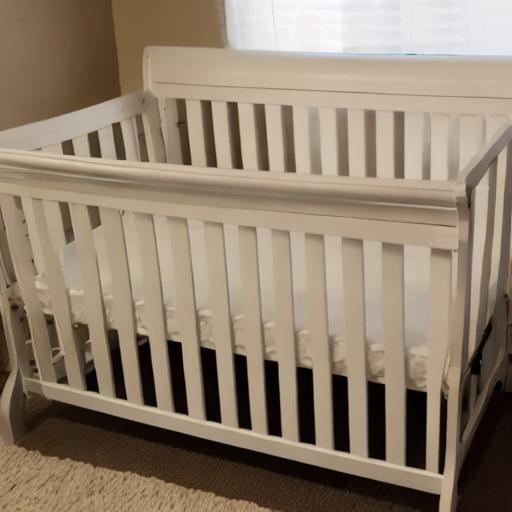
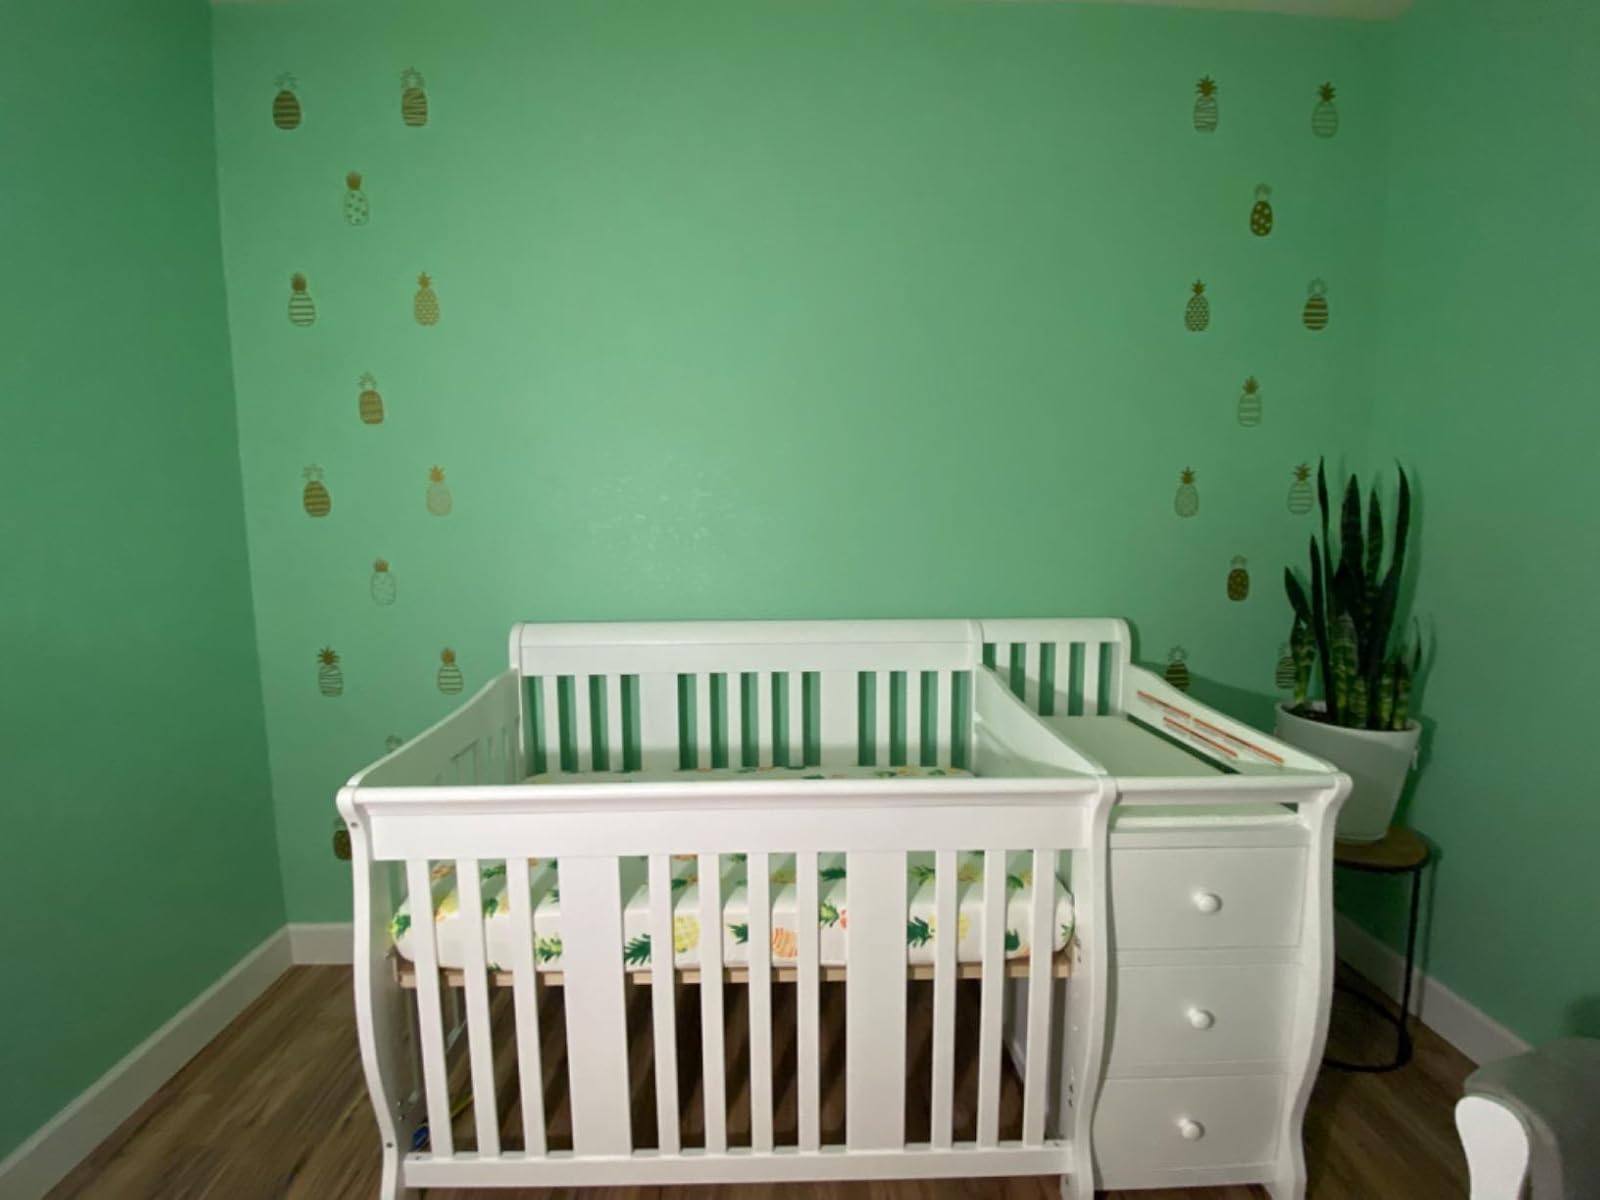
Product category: products_crib
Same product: no